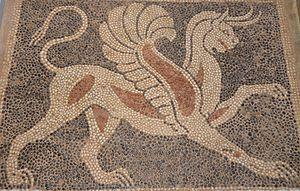
Le musée archéologique de Sicyone est un musée en Grèce situé dans le dème des Sicyoniens, en Corinthie. Il a été créé en 1935.
Sicyone est une ancienne cité grecque d'Achaïe, dans le Nord du Péloponnèse, située sur le golfe de Corinthe.